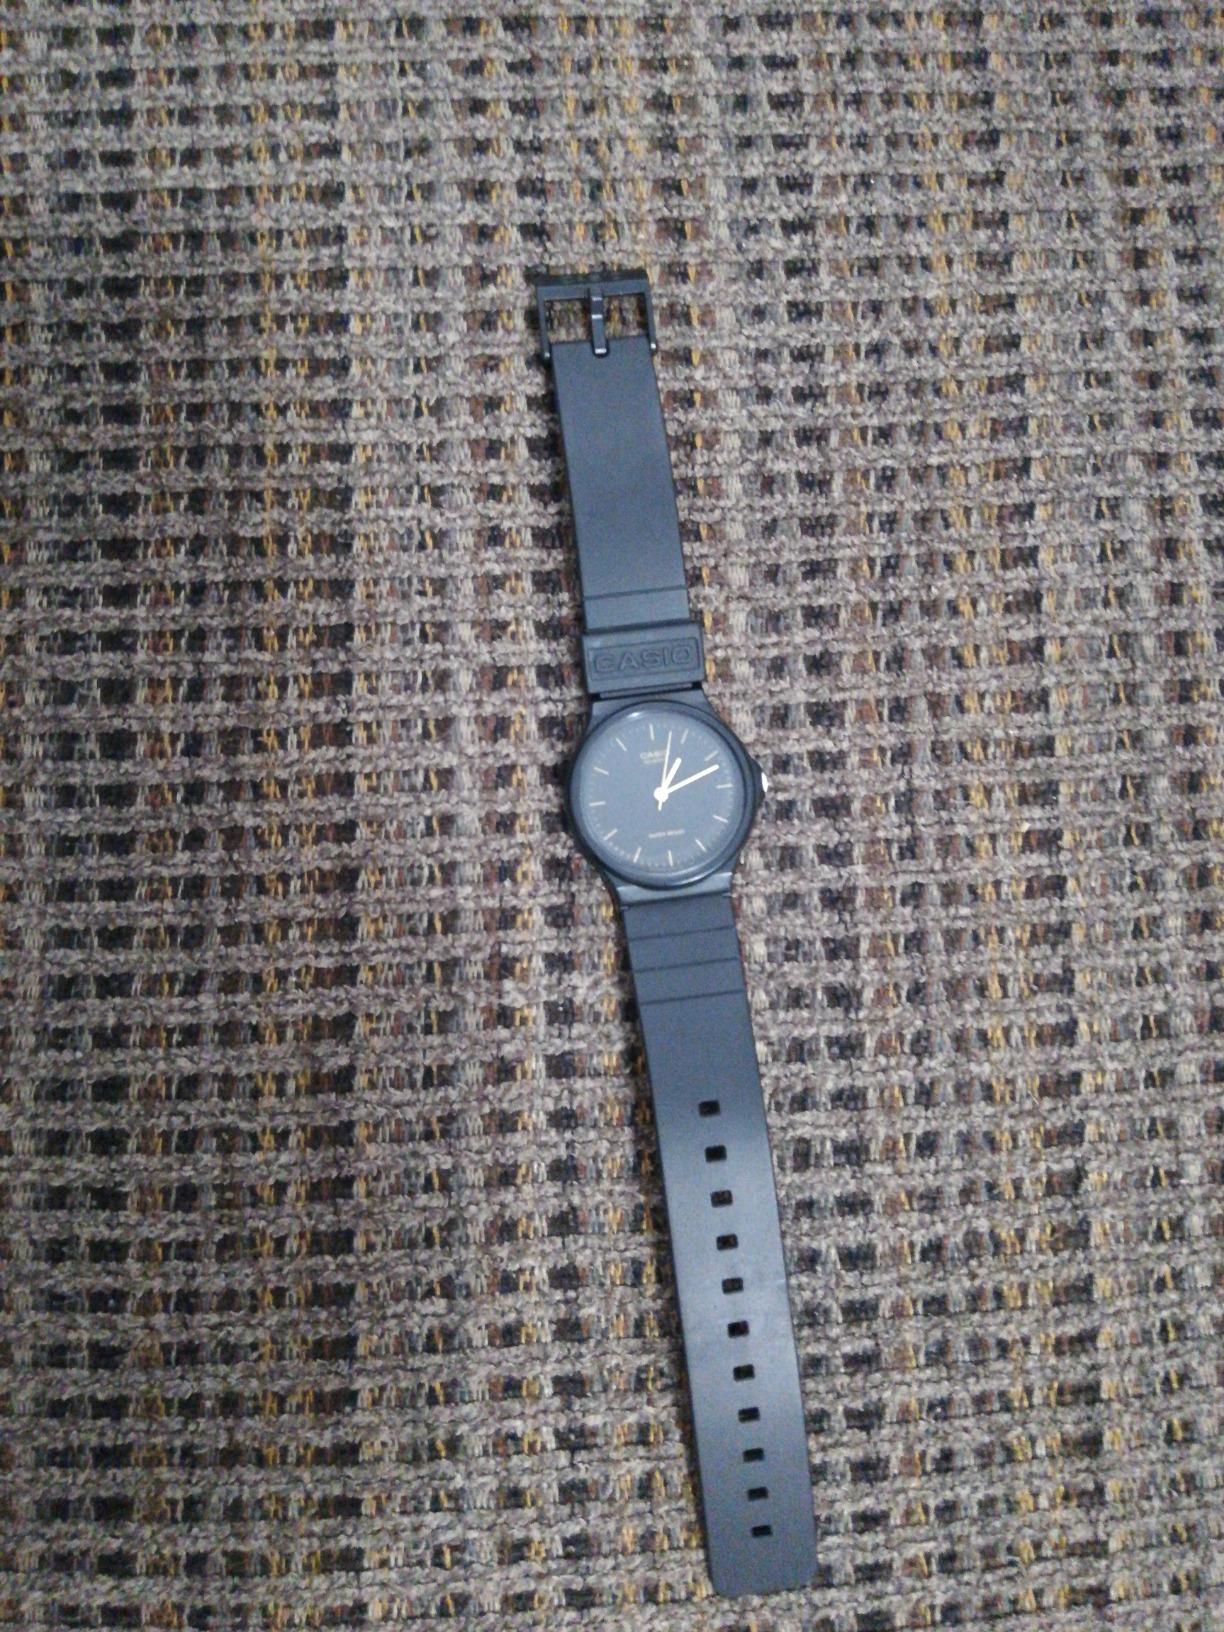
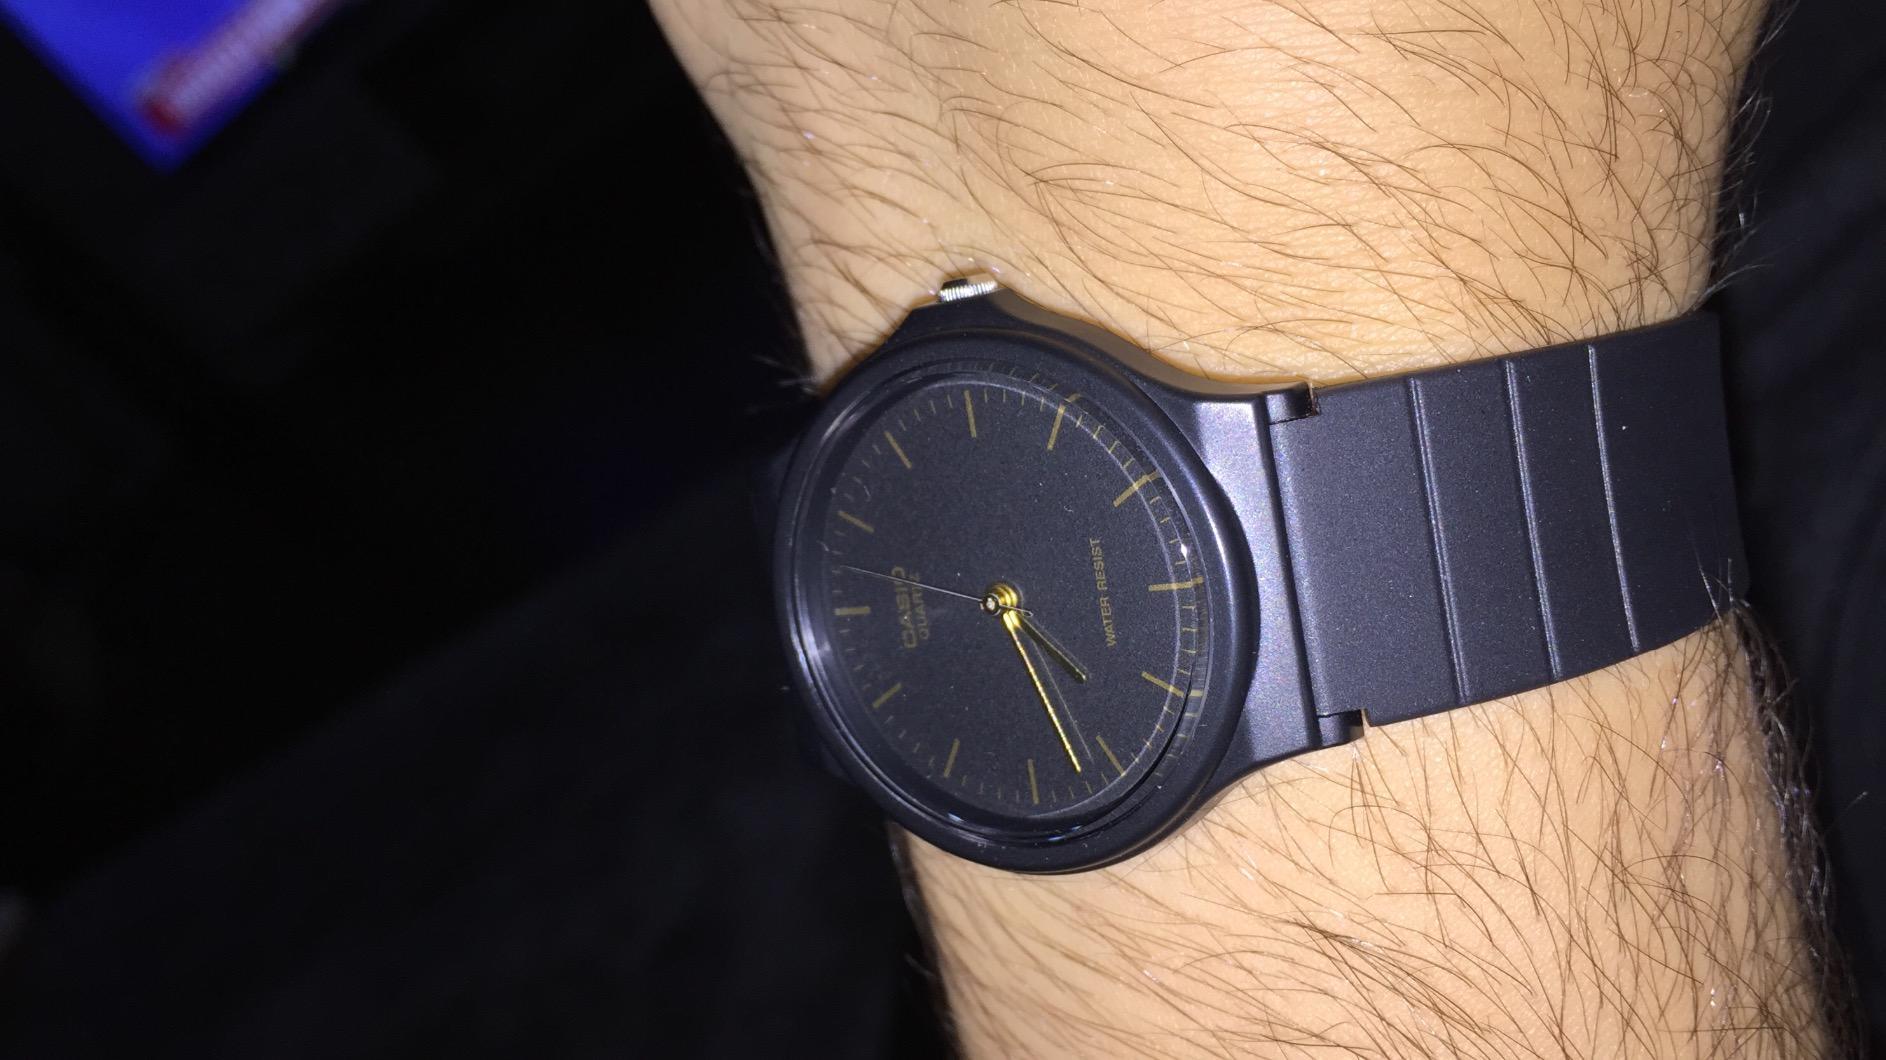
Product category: accessories_watch
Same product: yes